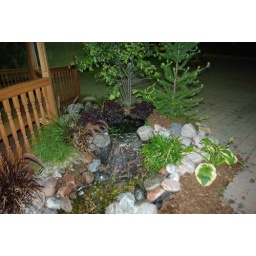
Interesting rock garden near the base of the CN Tower